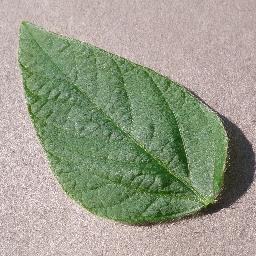
Label: Soybean___healthy